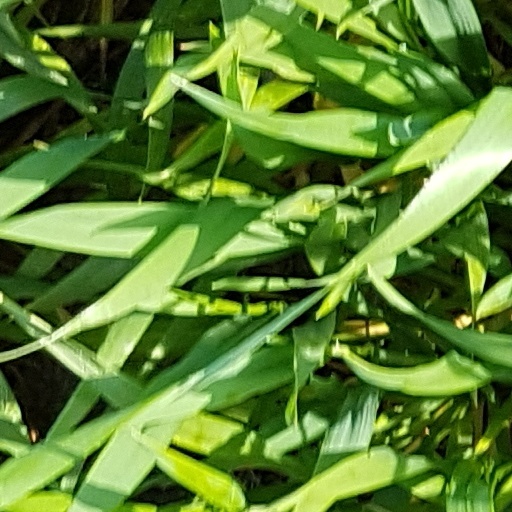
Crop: wheat